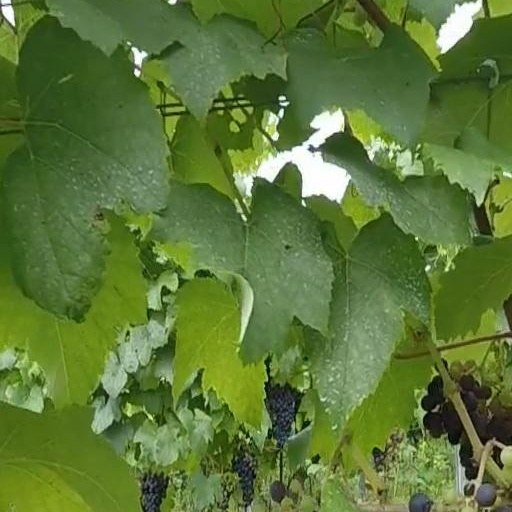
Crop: grape